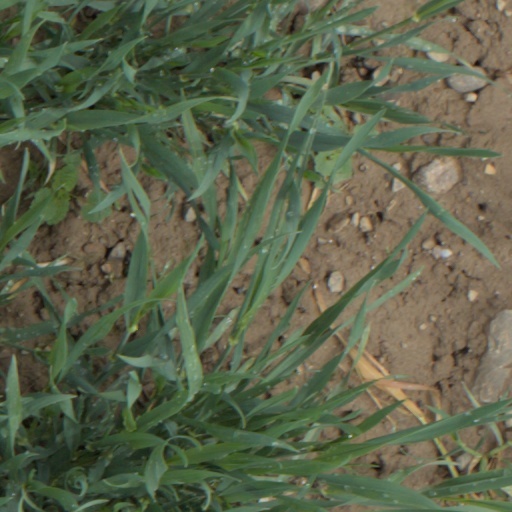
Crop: wheat